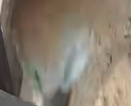
Face region: mouth_nostrils (mouth_chin_nostrils_and_profile)
Pain indicator: not_present